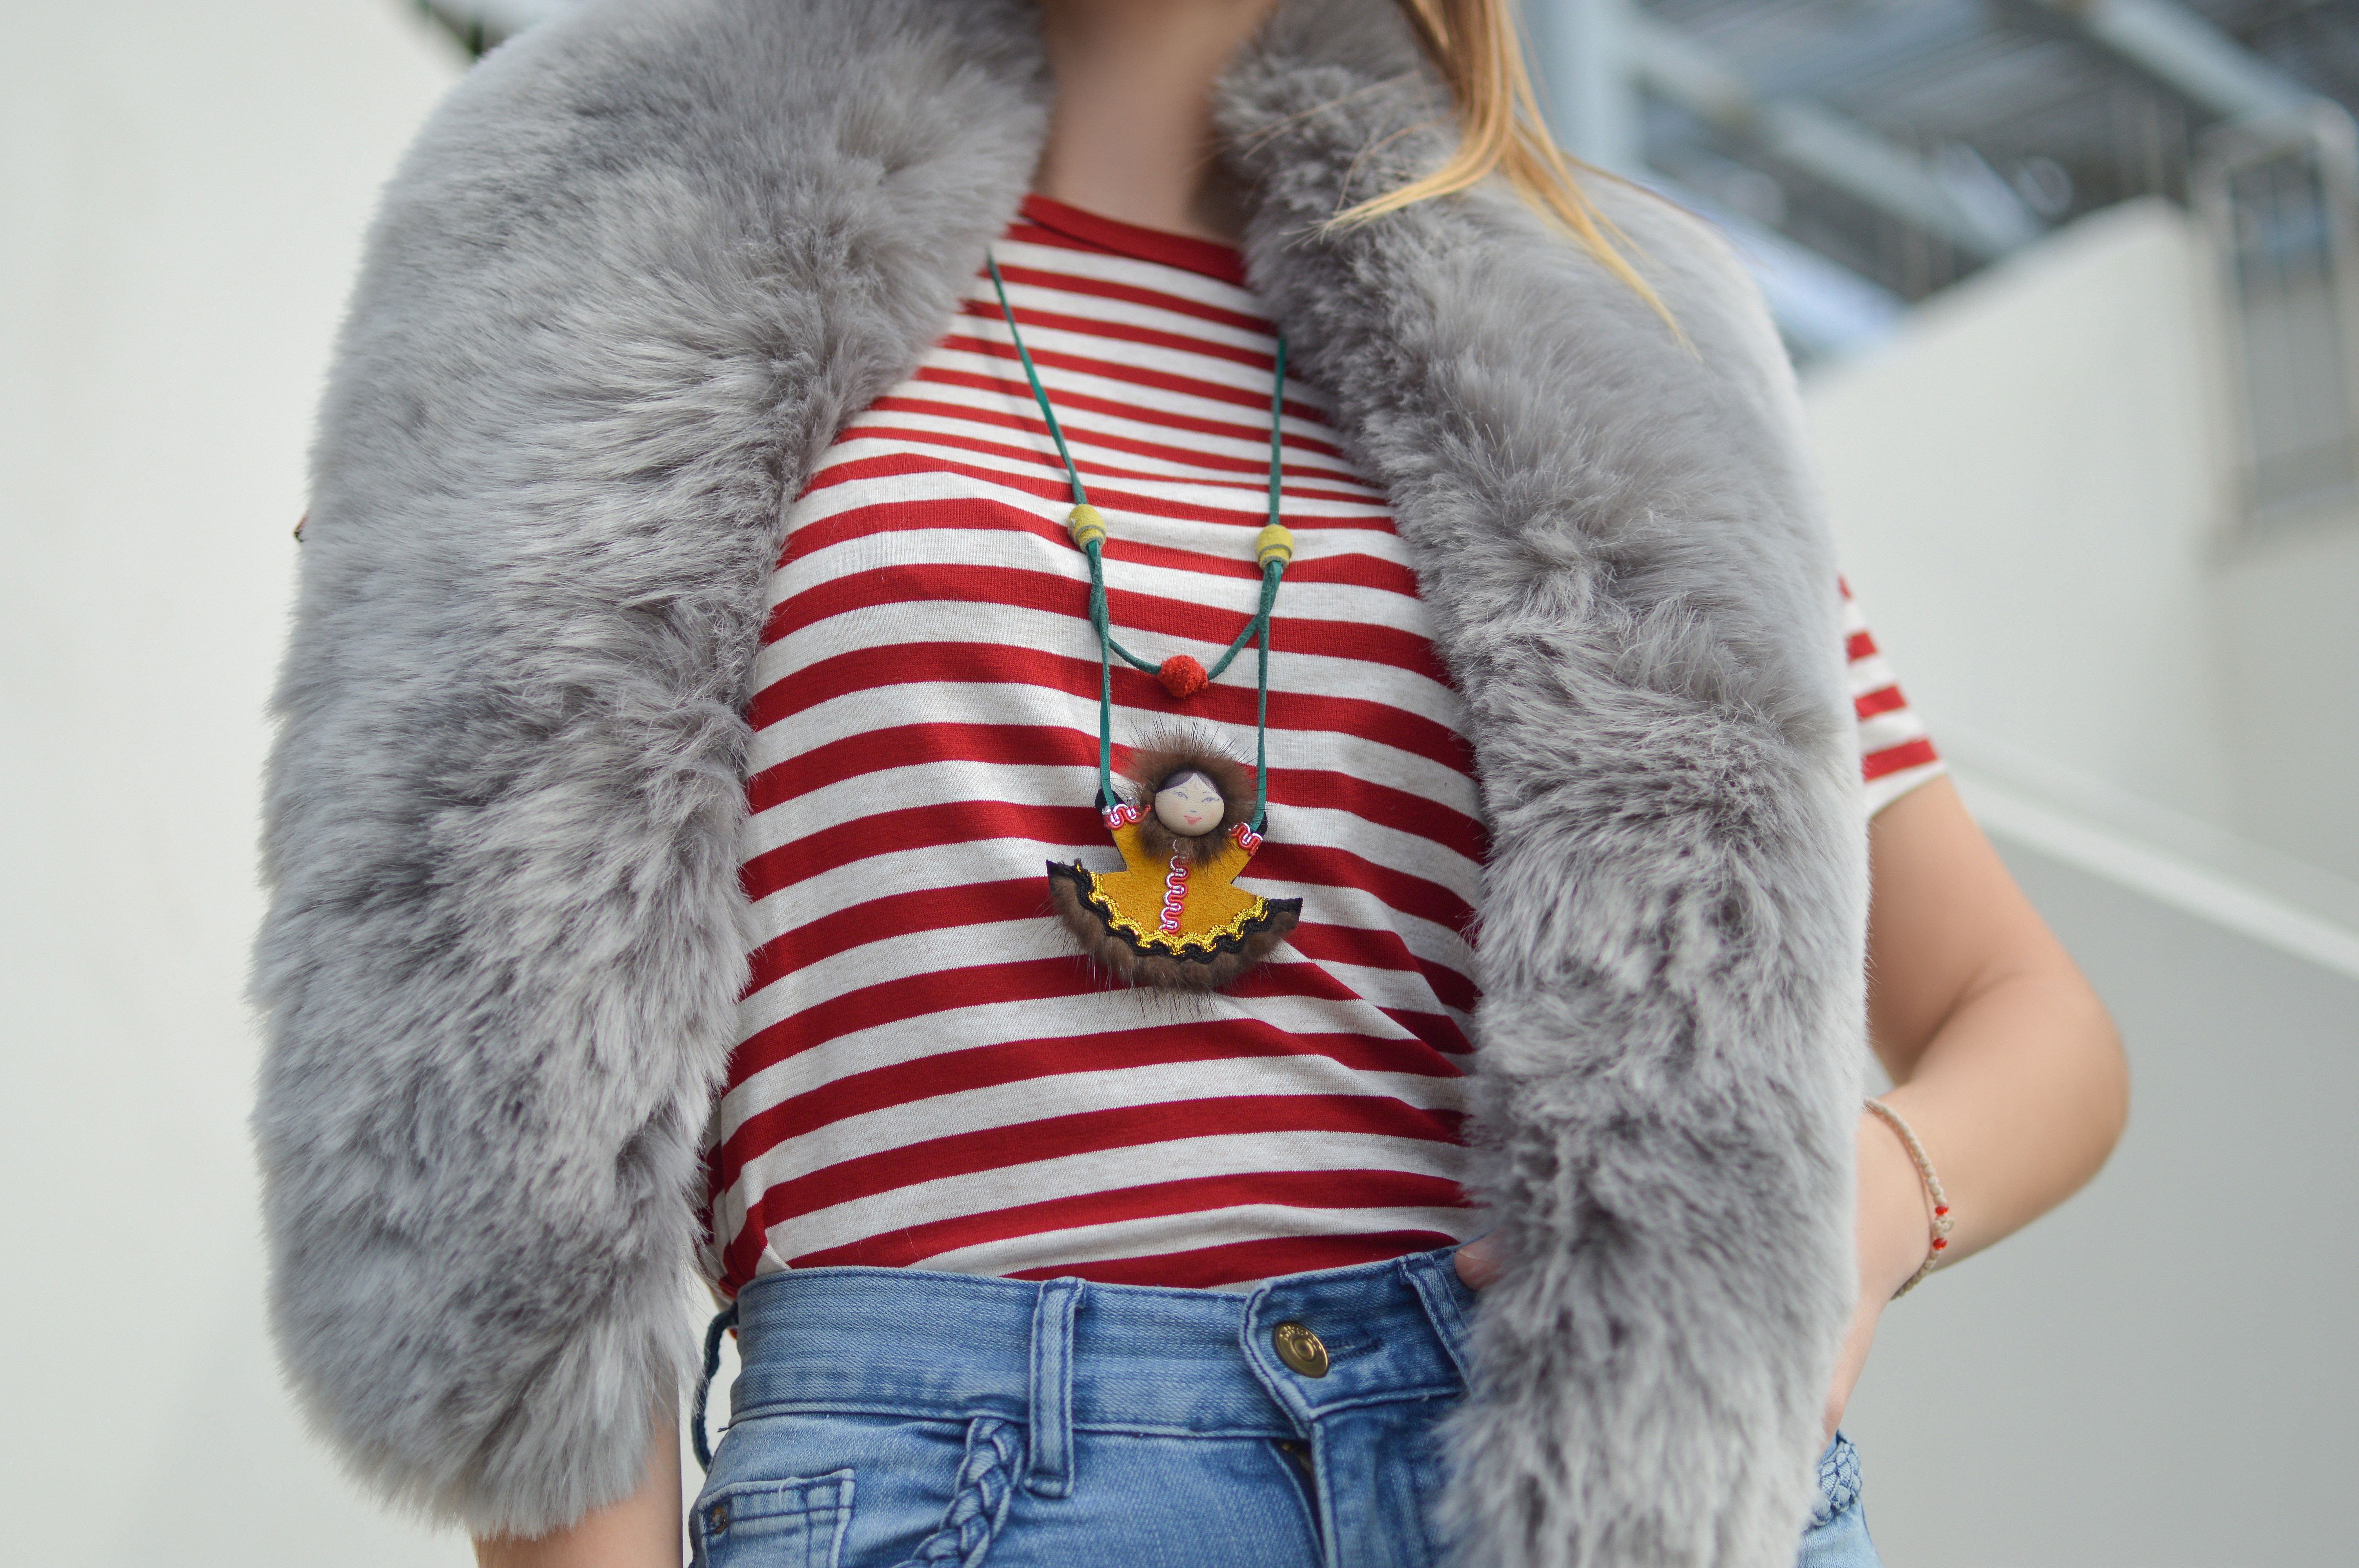
woman, female, fur, fashion, clothing, lady, outerwear, material, textile, faux fur, fur clothing